Samuel Dunn (mathematician)

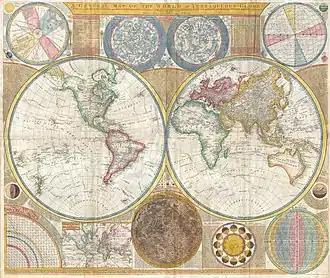
World map by Samuel Dunn, 1794, with star charts, map of the Moon, map of the Solar System and numerous other features.

He died in January 1794. His will, dated 5 January 1794, was proved at London, on 20 January by his kinsman, William Dunn, officer of excise of London (registered in P.C.C., 16, Holman). Therein he describes himself as "teacher of the mathematics and master for the longitude at sea", and desires to be buried "in the parish church belonging to the place where I shall happen to inhabit a little time before my decease". He names seven relations to whom he left £20 each; but to his wife, Elizabeth Dunn, "who hath withdrawn herself from me near thirty years, the sum only of ten pounds". No children are mentioned. His library and instruments were sold at auction.